N. Asokan

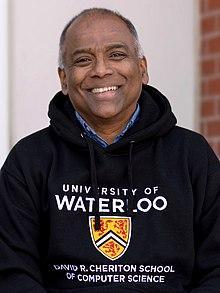

Nadarajah Asokan is a professor of computer science and the David R. Cheriton Chair in Software Systems at the University of Waterloo's David R. Cheriton School of Computer Science. He was also an adjunct professor in the Department of Computer Science at Aalto University.